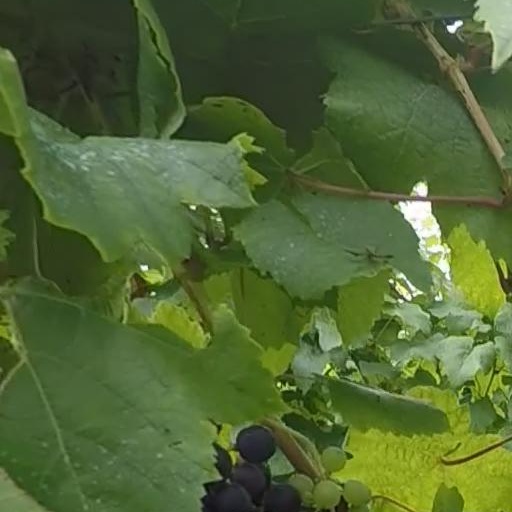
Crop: grape